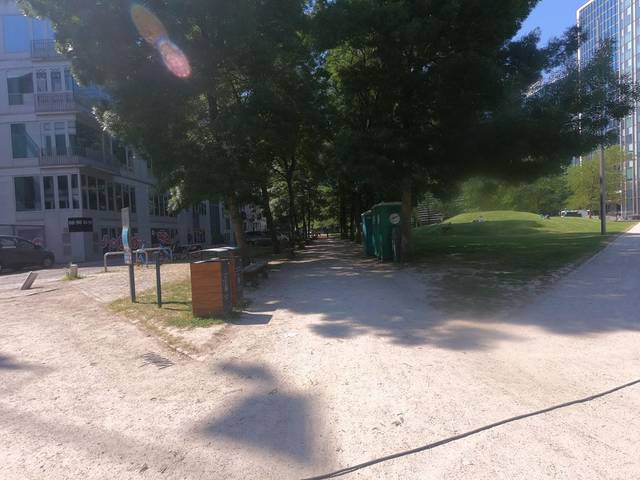
Region: Belgium
Coordinates: 50.864, 4.361